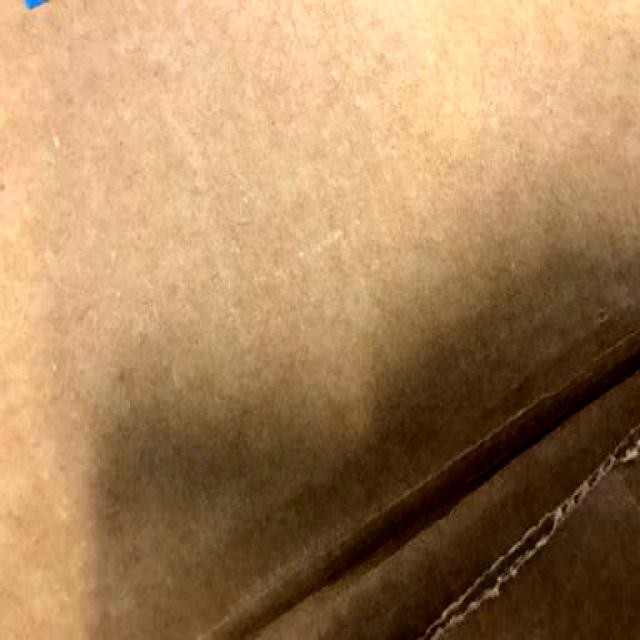
Label: Cardboard